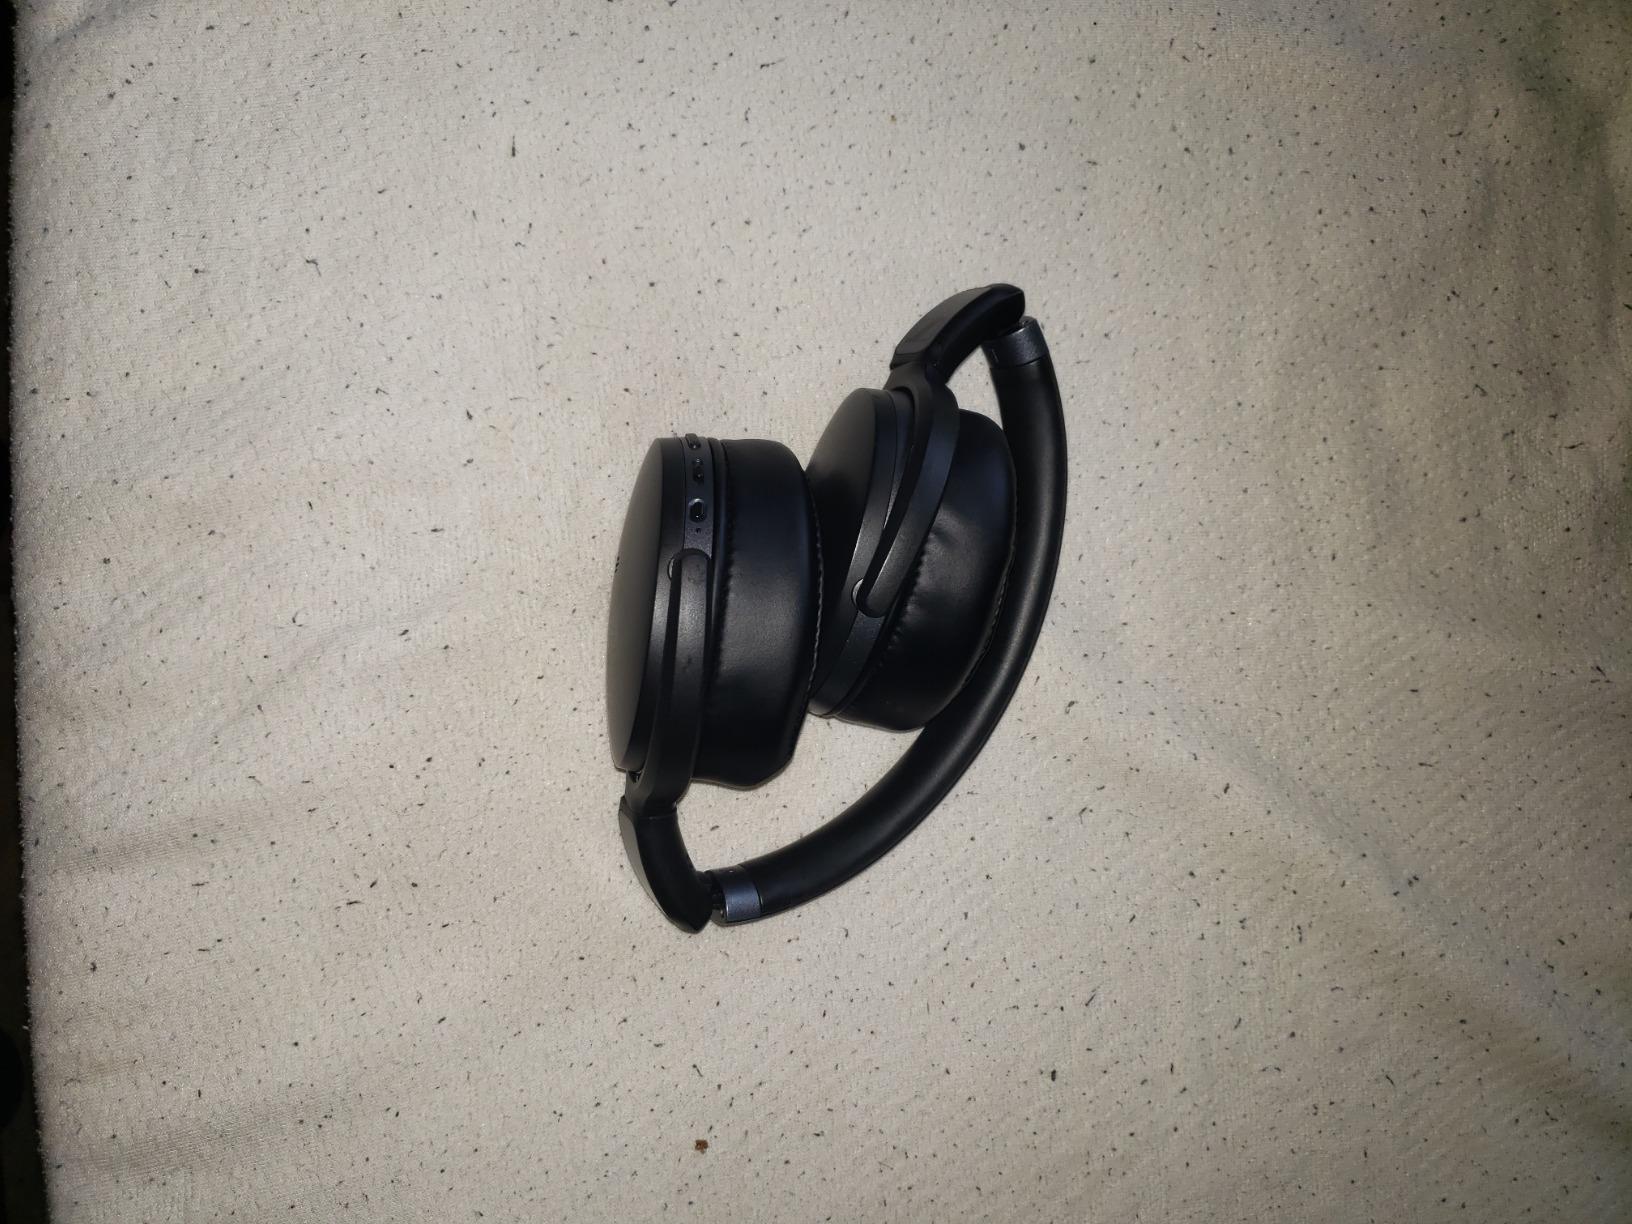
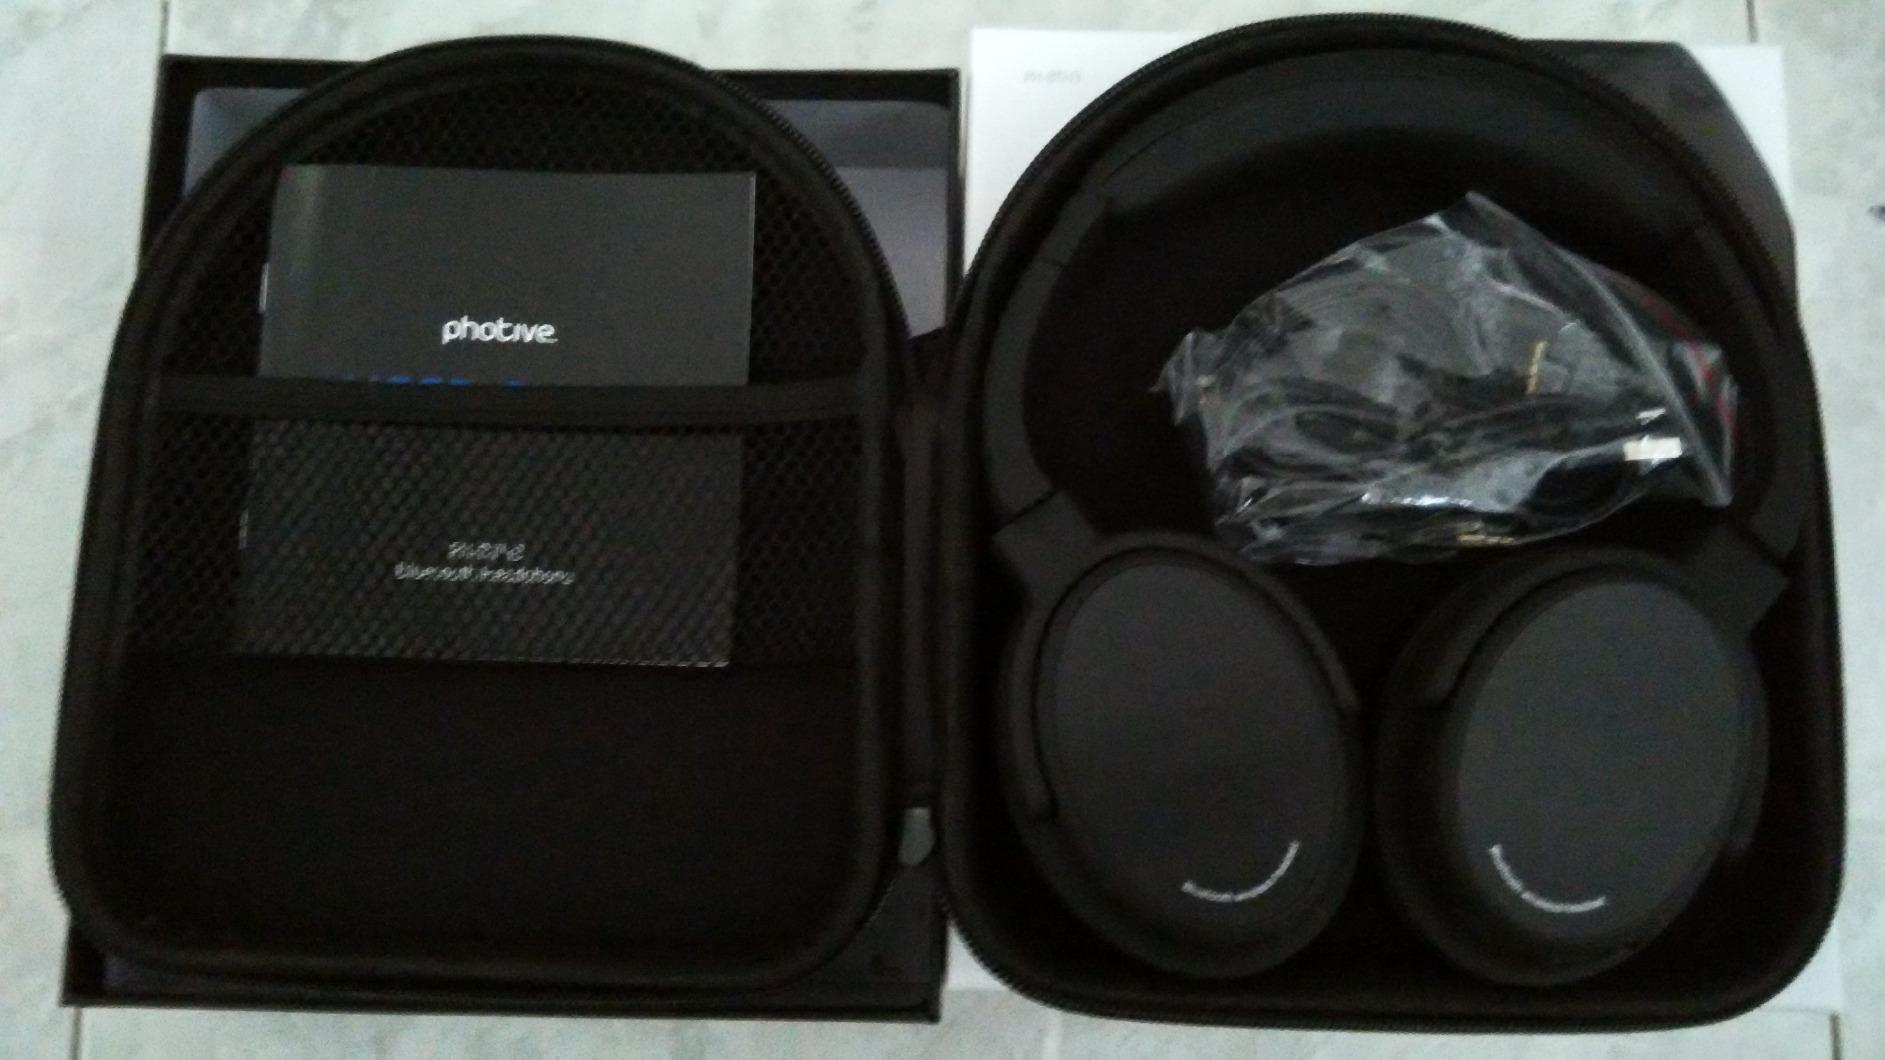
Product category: headphones
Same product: no